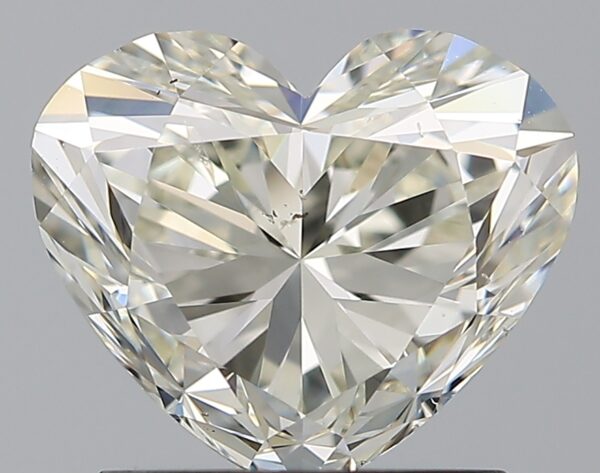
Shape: heart
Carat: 1.51
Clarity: SI1
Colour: L
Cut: EX
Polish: EX
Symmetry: VG
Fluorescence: F
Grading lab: GIA
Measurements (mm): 6.67 x 7.86 x 4.73